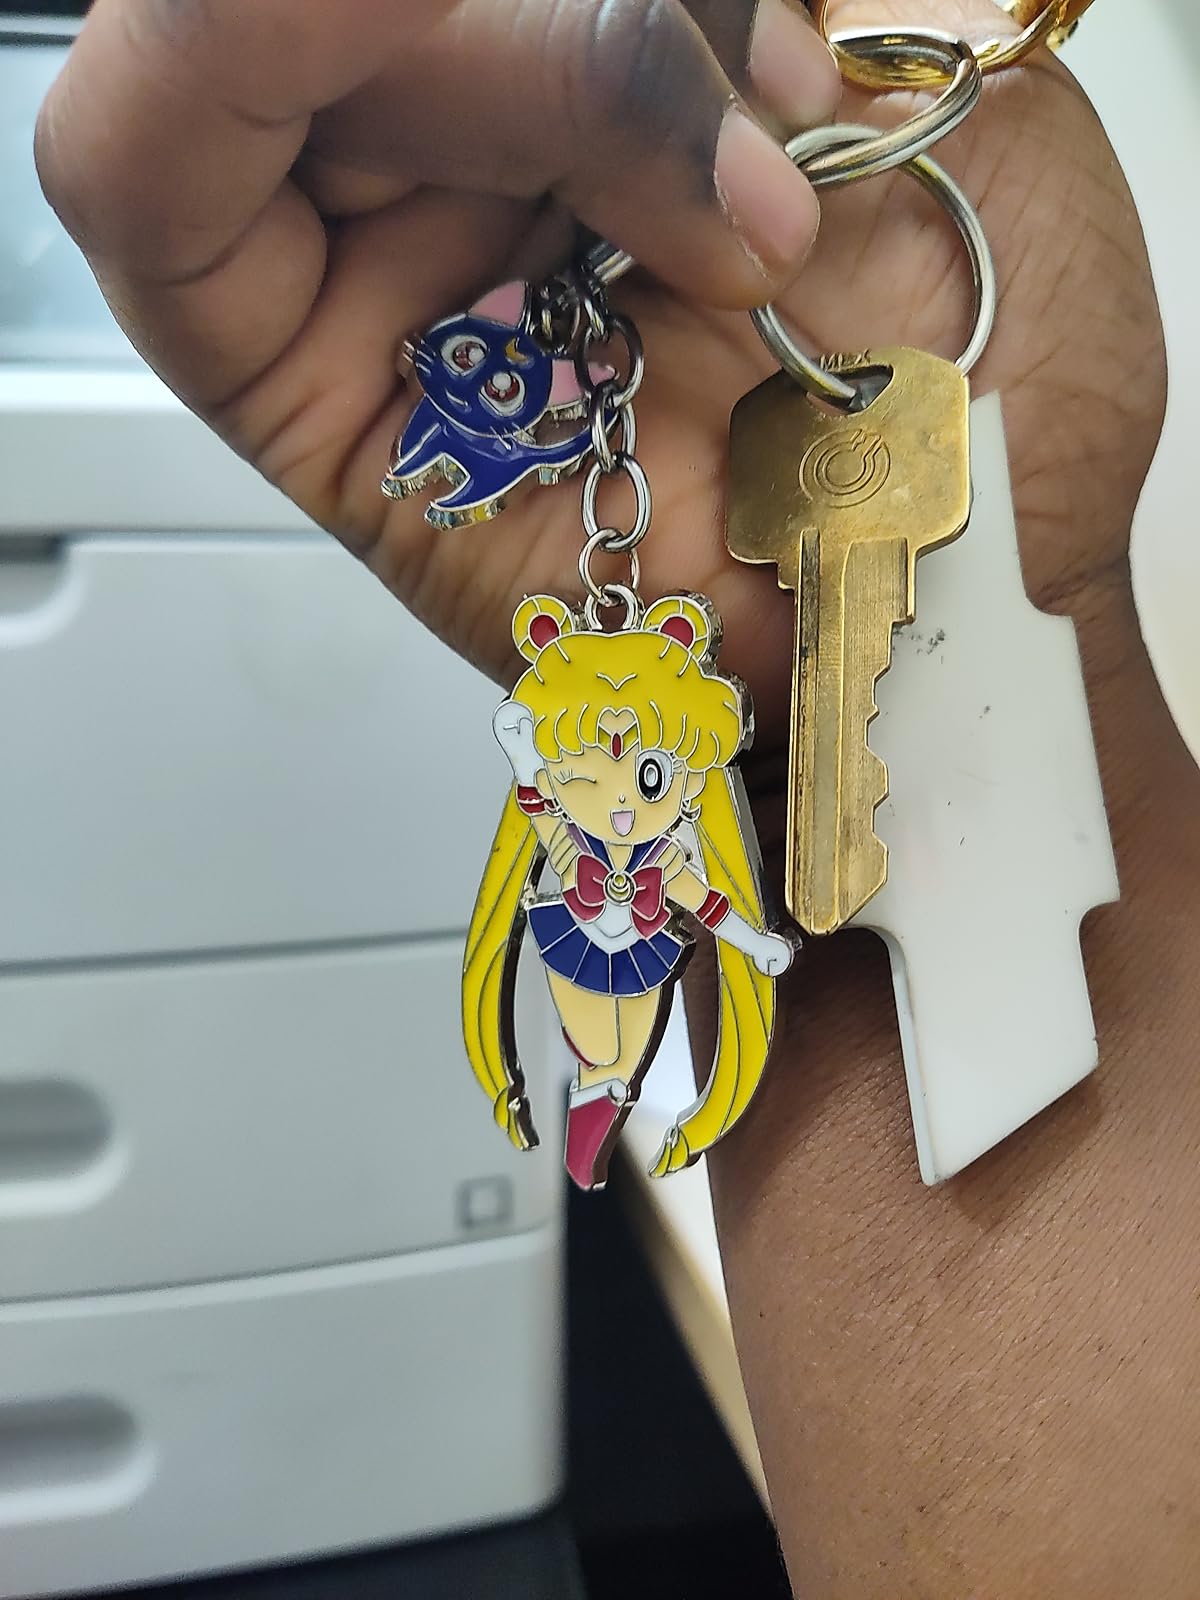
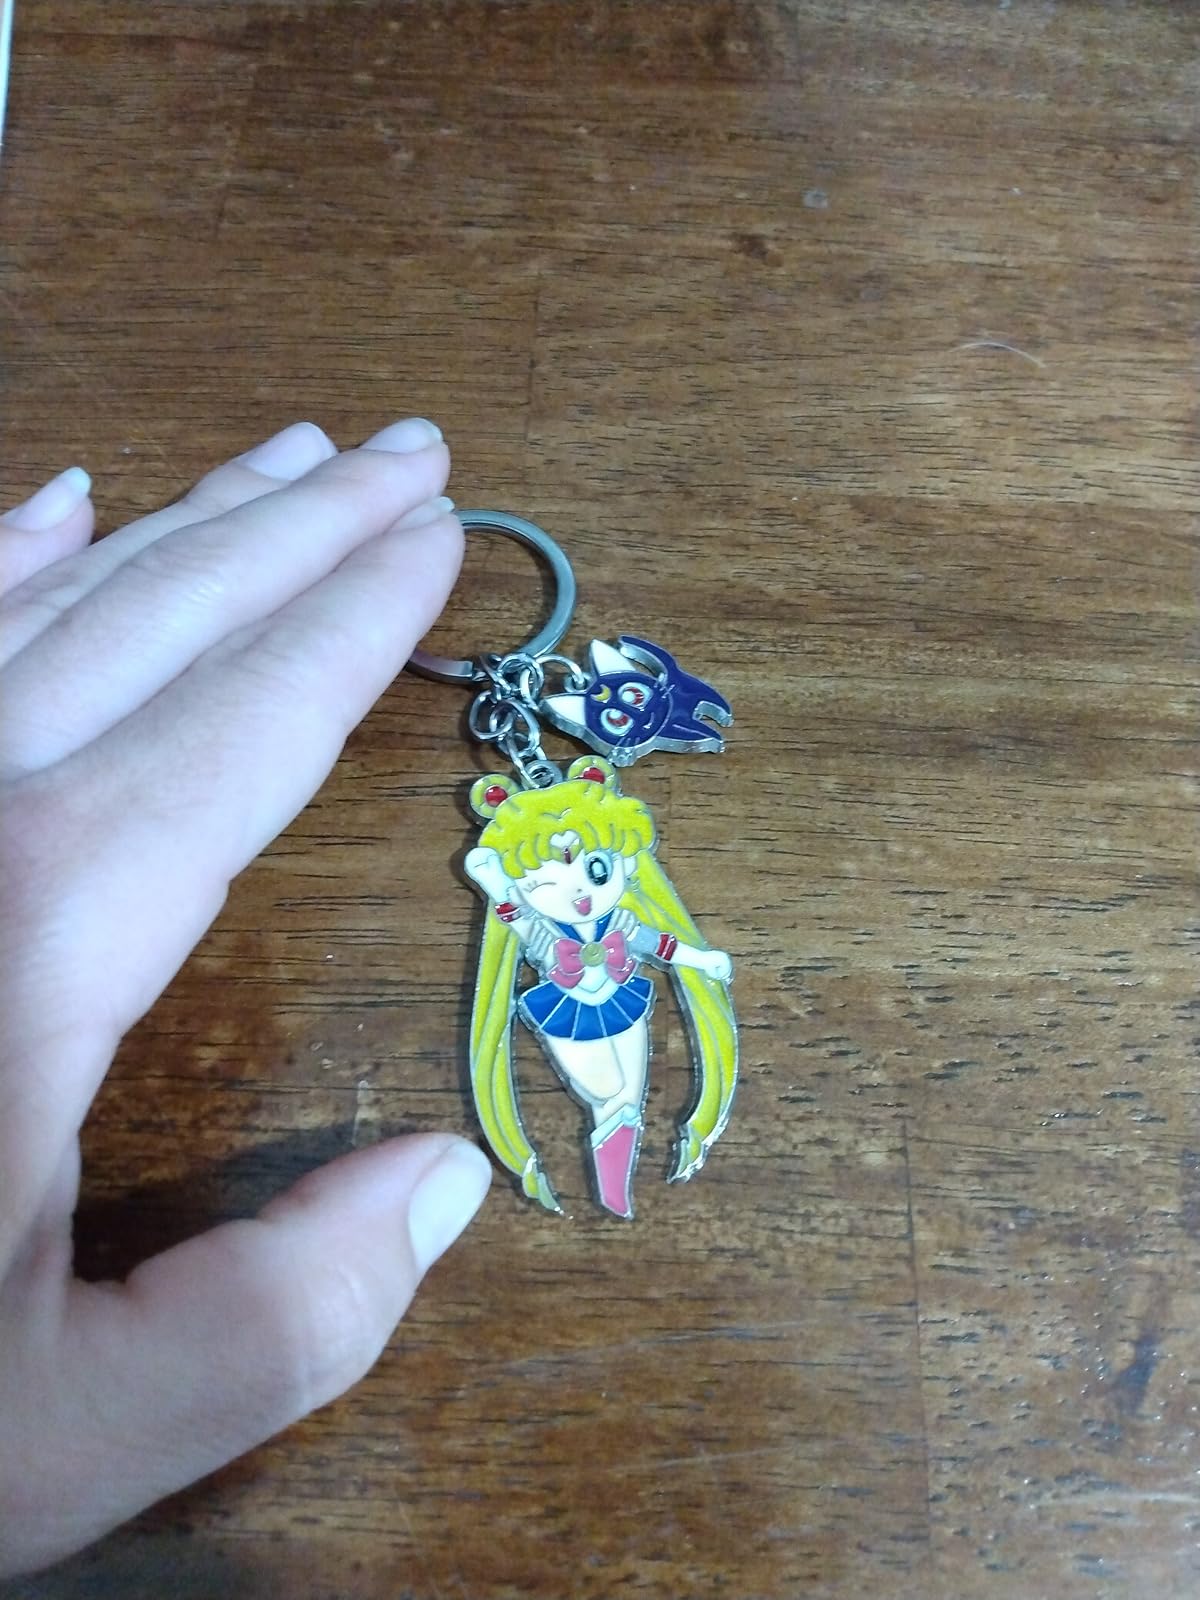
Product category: accessories_keychain
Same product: yes